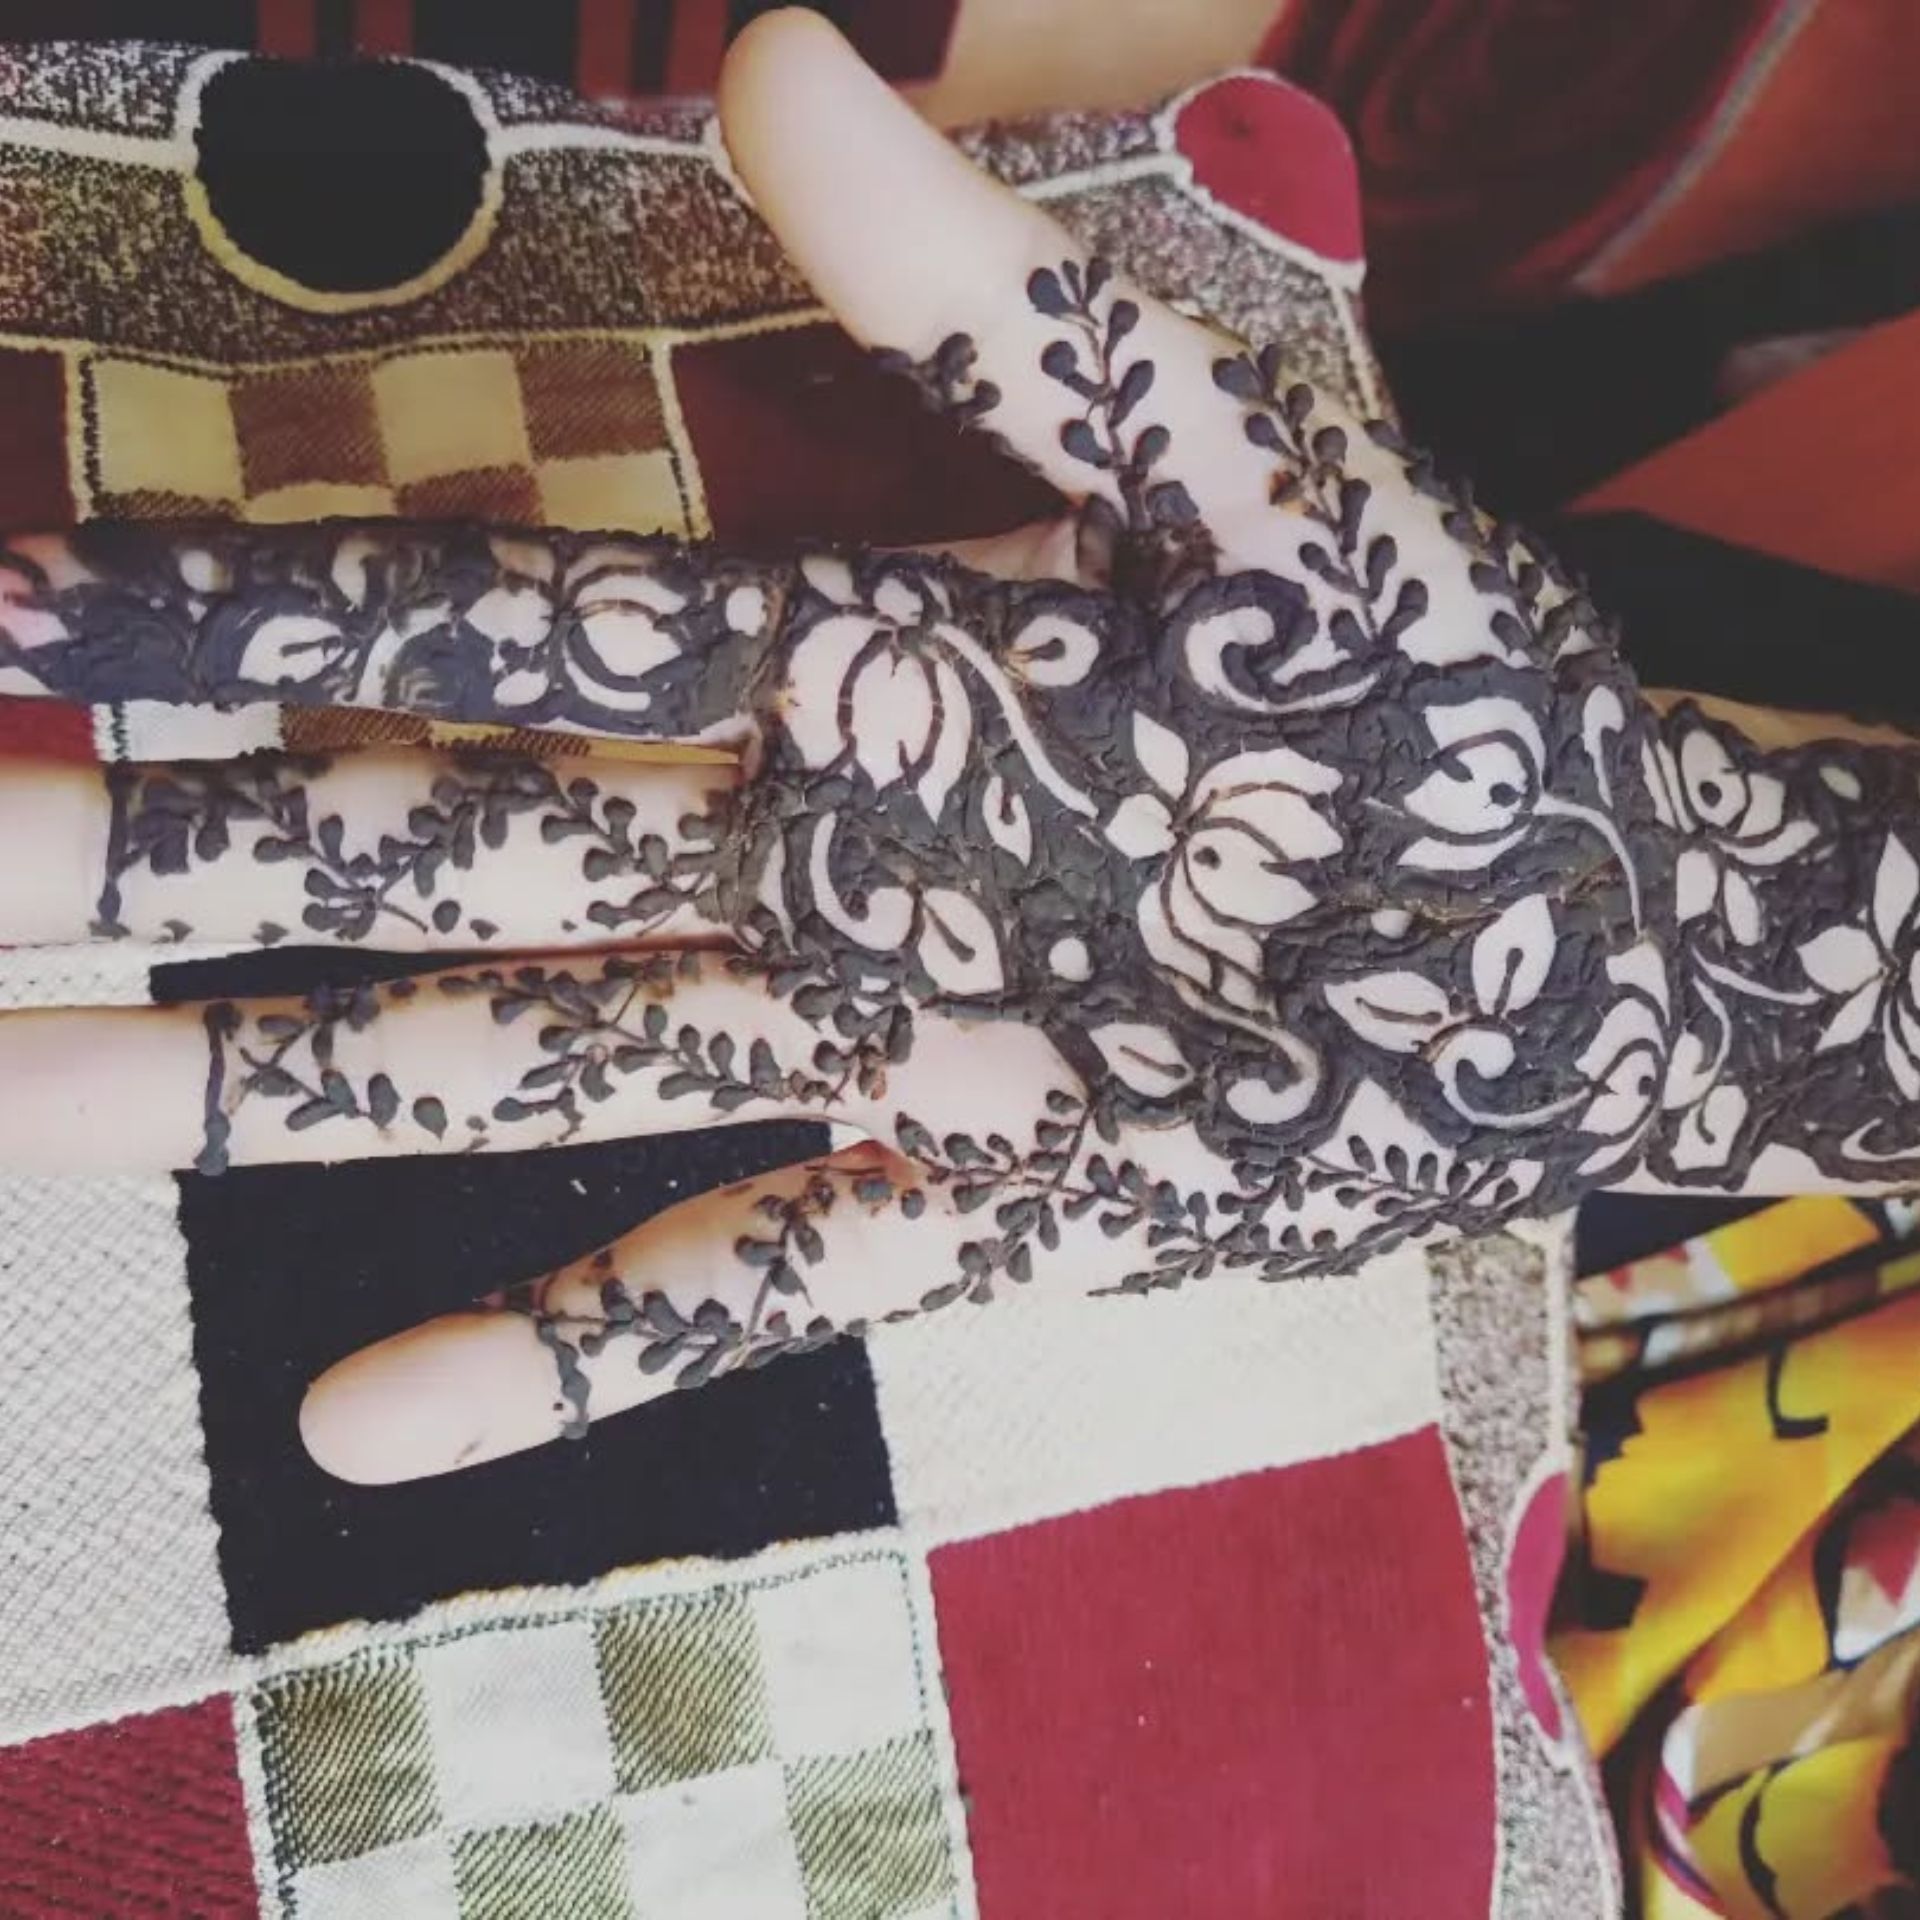
tradition, mehndi, henna, motif, pattern